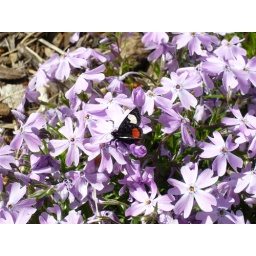
A little butterfly or moth in Fall's Park, Greenville, SC.